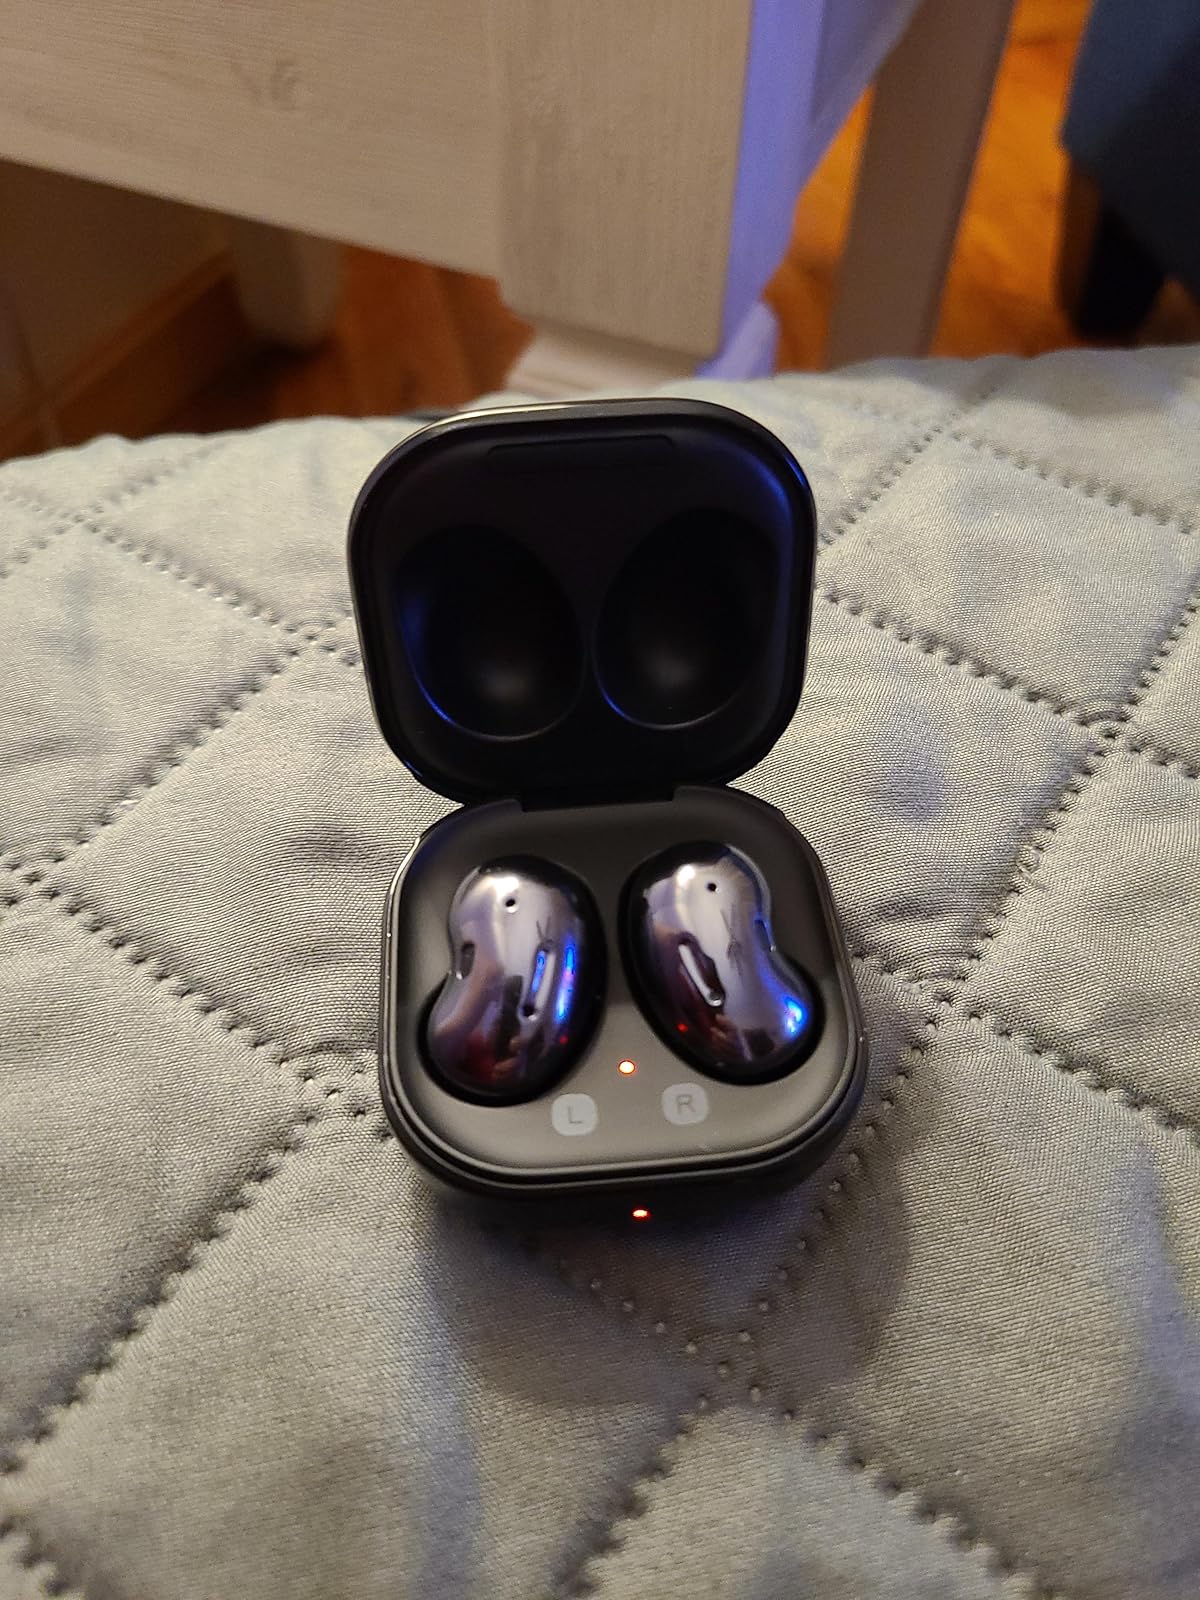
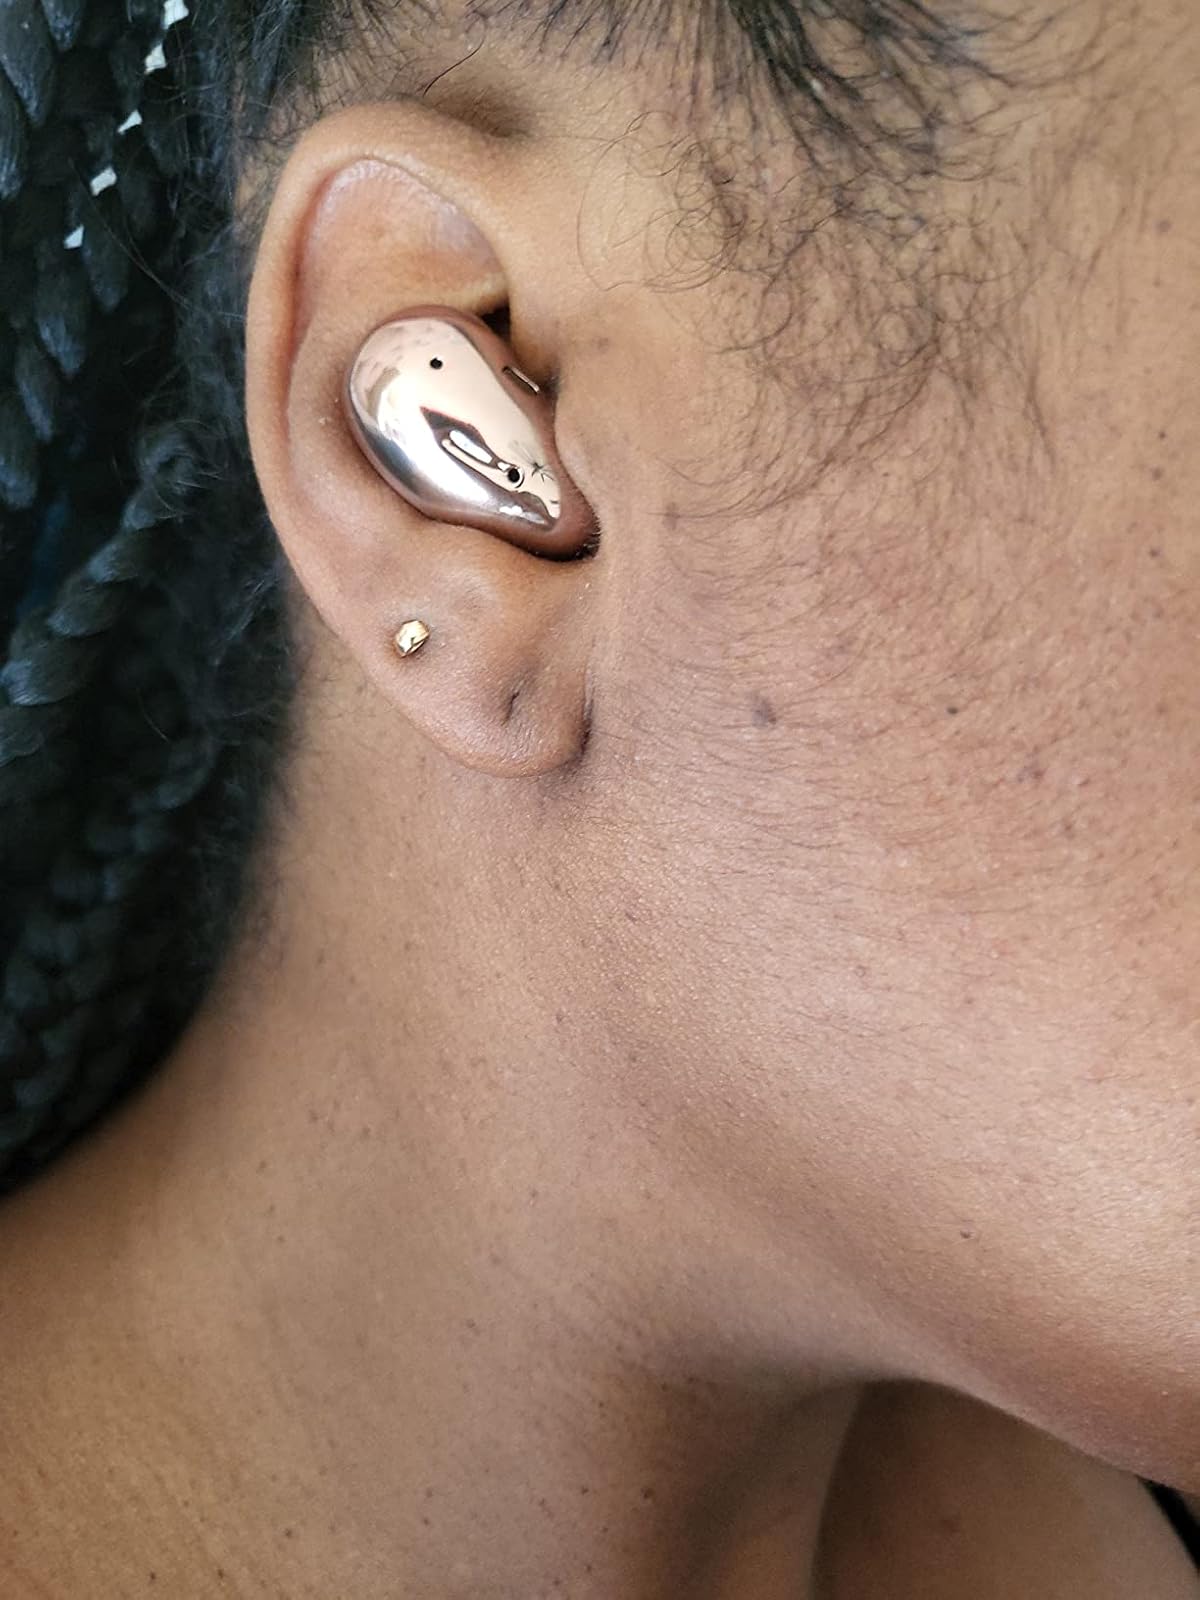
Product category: earbuds
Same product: no